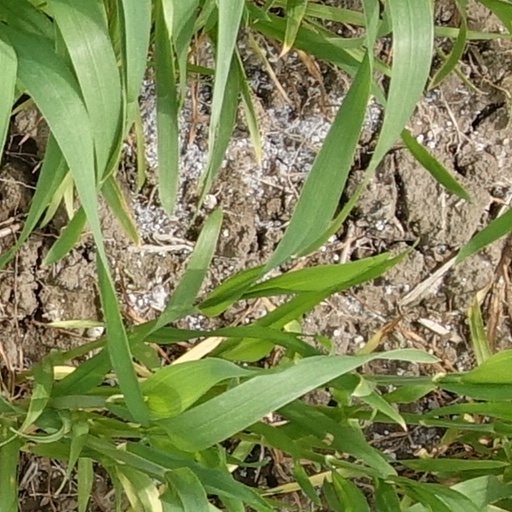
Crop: wheat